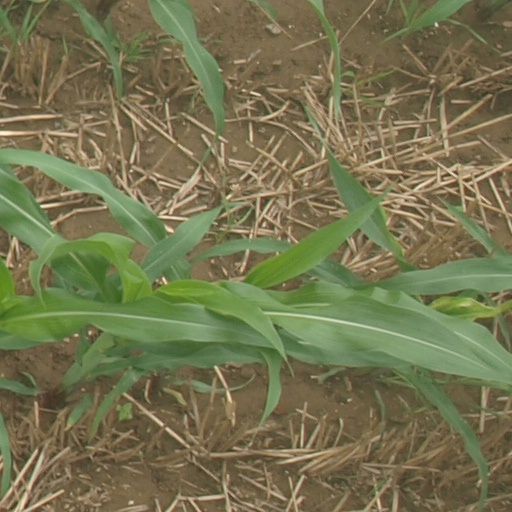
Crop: maize; corn